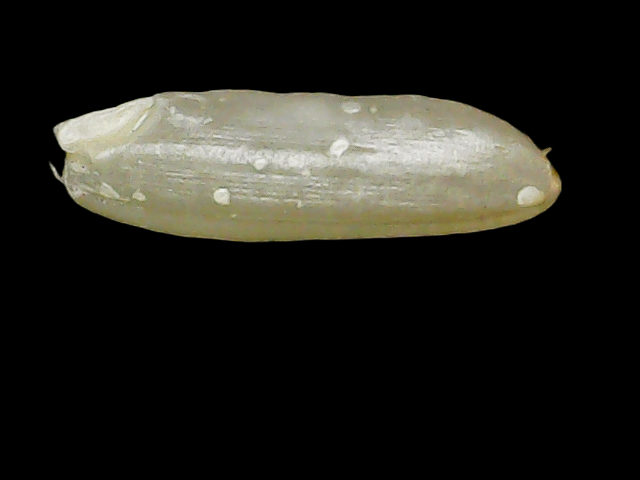
Rice variety: Binadhan11